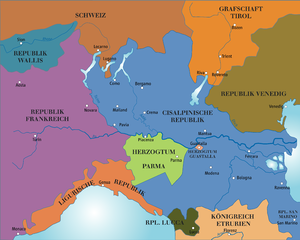
Une république sœur est une république fondée par la République française lors des guerres de la Révolution française à la fin du XVIIIᵉ siècle — plus précisément entre 1795 et 1799. Ces républiques sont mises en place par le Directoire à la suite de ses conquêtes militaires. Elles seront par la suite transformées en monarchies ou annexées par l'Empire français, sous la direction de Napoléon Iᵉʳ, avant que le Congrès de Vienne à la chute de ce dernier ne redessine de nouveau les frontières européennes.